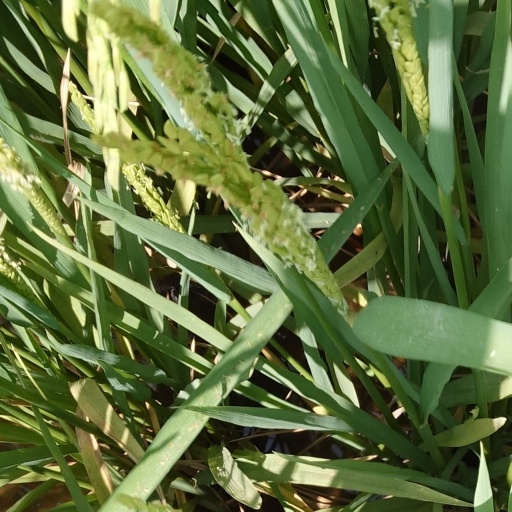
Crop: rice